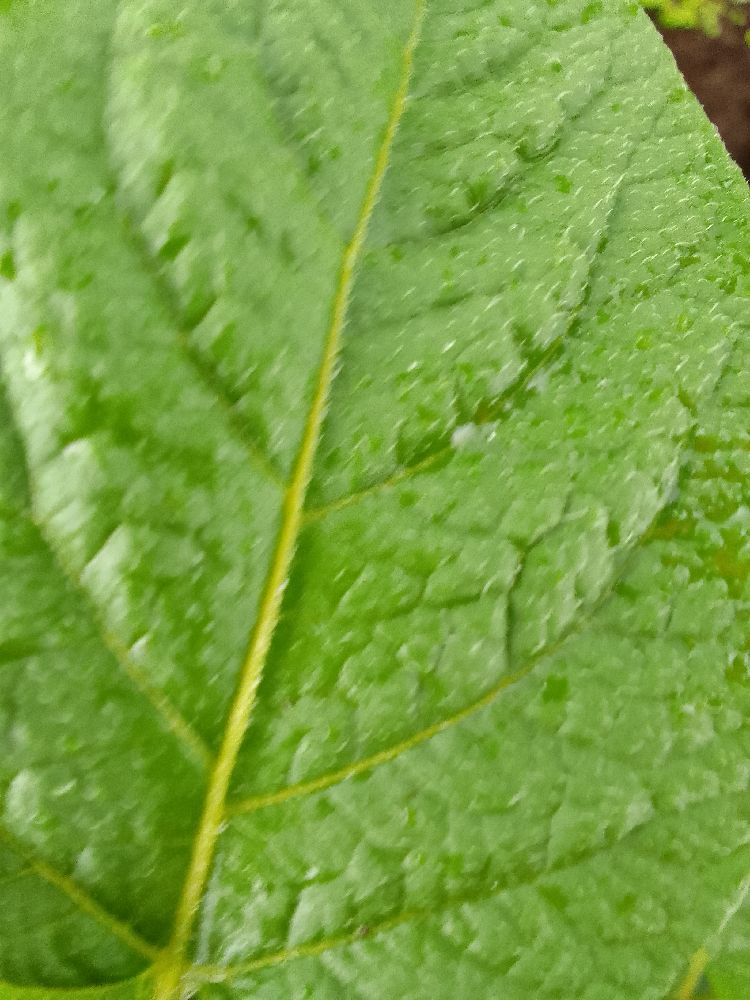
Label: Healthy